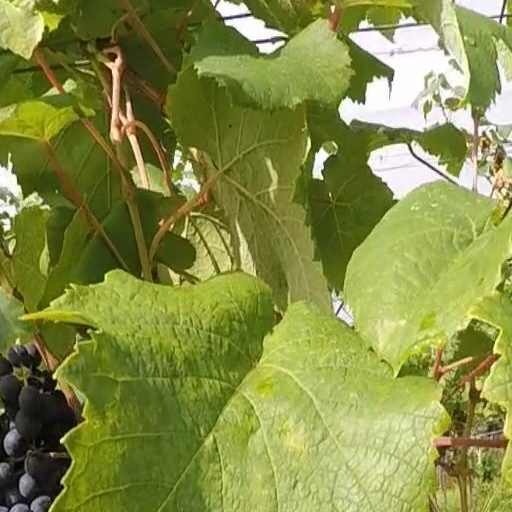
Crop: grape